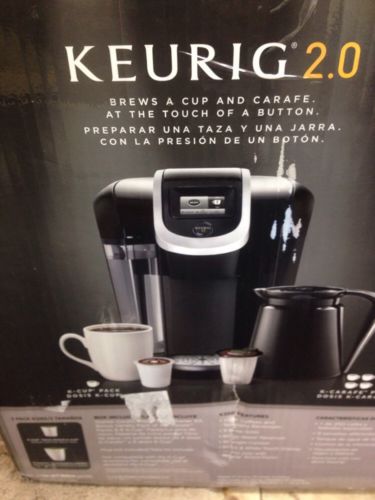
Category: coffee maker